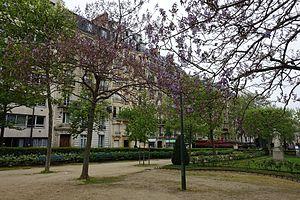
La rue Blomet est une voie du 15ᵉ arrondissement de Paris. Son nom a d'abord été celui des rues Éblé et Oudinot puis a été, avec le développement urbain de Vaugirard, étendu à la Renaissance au sentier des Chiens, renommé « voie des Bruyères », qui, entre les routes de Sèvres et de Vaugirard, conduisait depuis Saint-Germain-des-Près à Issy.